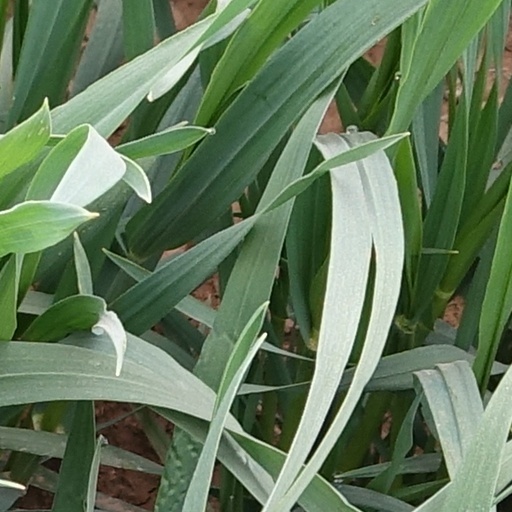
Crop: wheat